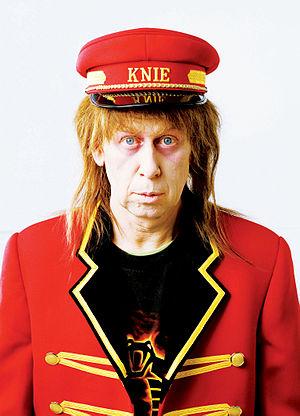
Viktor Giacobbo, Suisse Humoriste